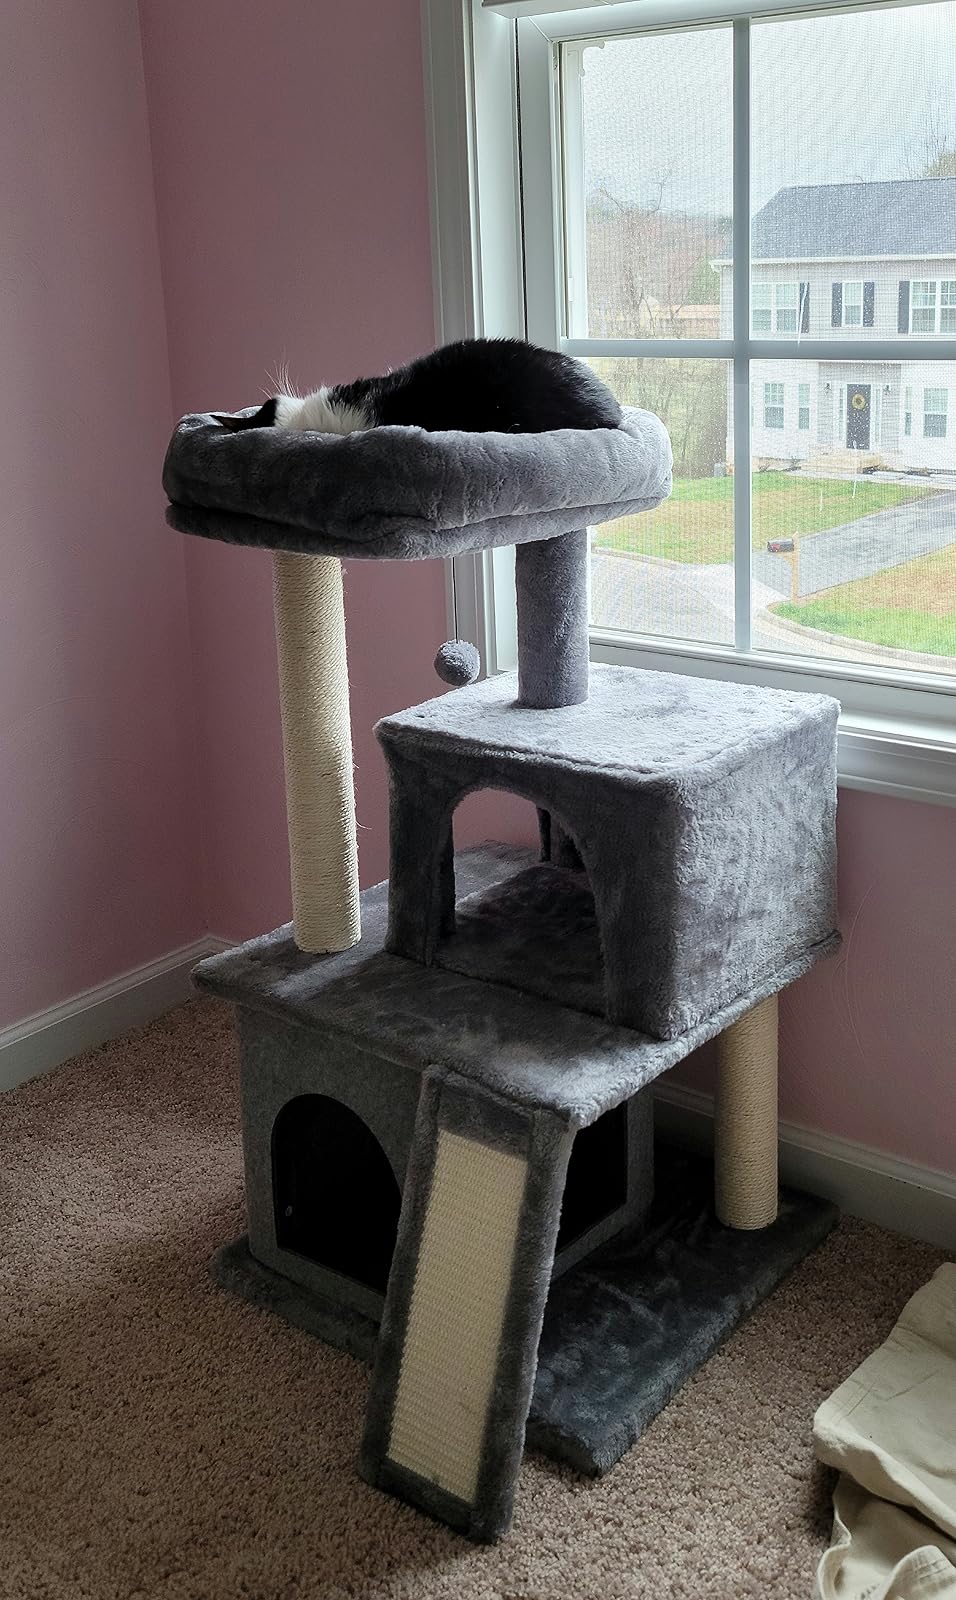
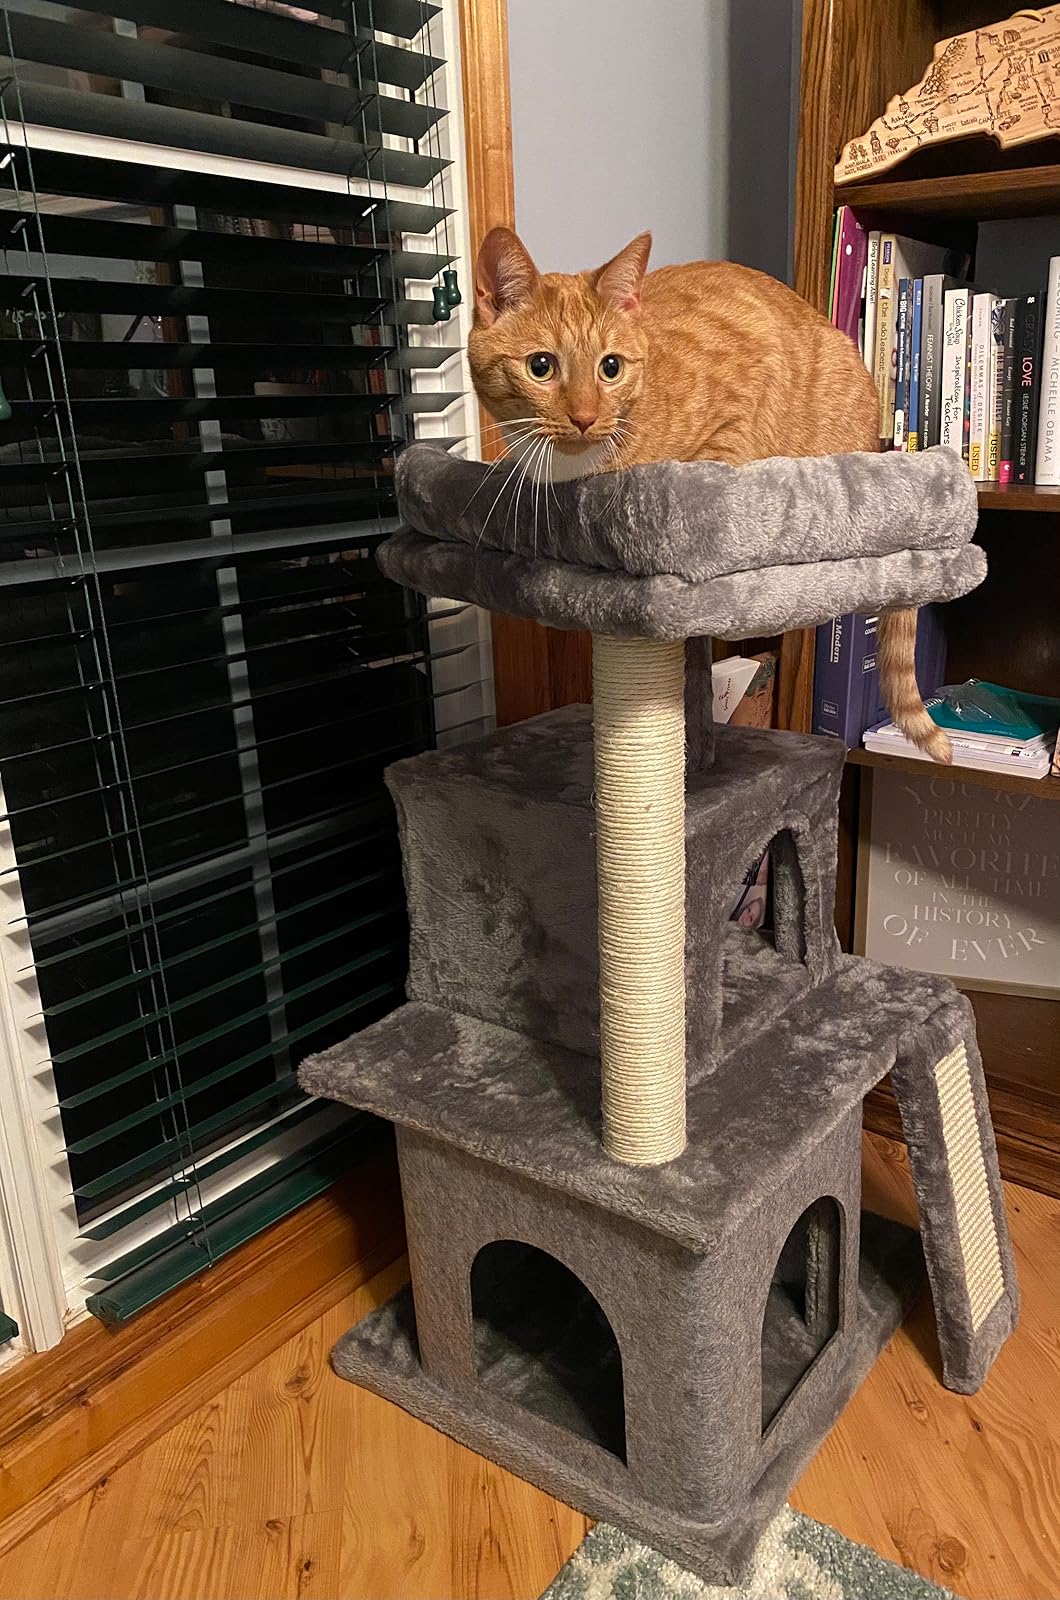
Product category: items_cat tree
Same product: yes